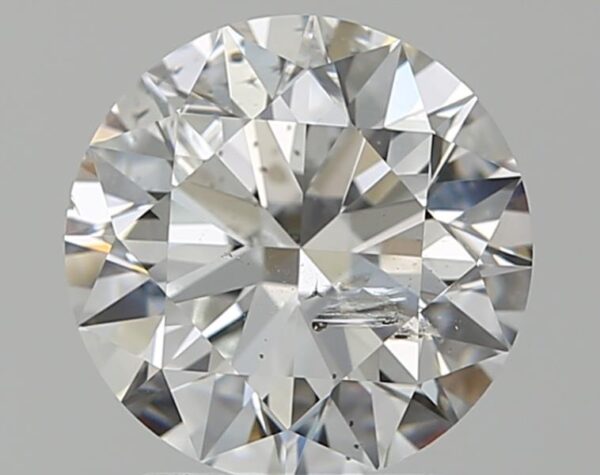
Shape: round
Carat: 1.92
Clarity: SI2
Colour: F
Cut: EX
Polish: EX
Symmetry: EX
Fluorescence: N
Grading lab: IGI
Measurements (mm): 7.95 x 7.91 x 4.91